Isle of Bute

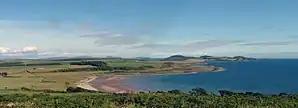
Scalpsie Bay and raised beach looking south to the three hills , and .

When the comital powers were abolished by the Heritable Jurisdictions (Scotland) Act 1746 and counties formally created, on shrieval boundaries, by the Local Government (Scotland) Act 1889, Bute and Arran became the County of Bute. Later reforms merged Bute, without Arran, into the wider region of Argyll and Bute.